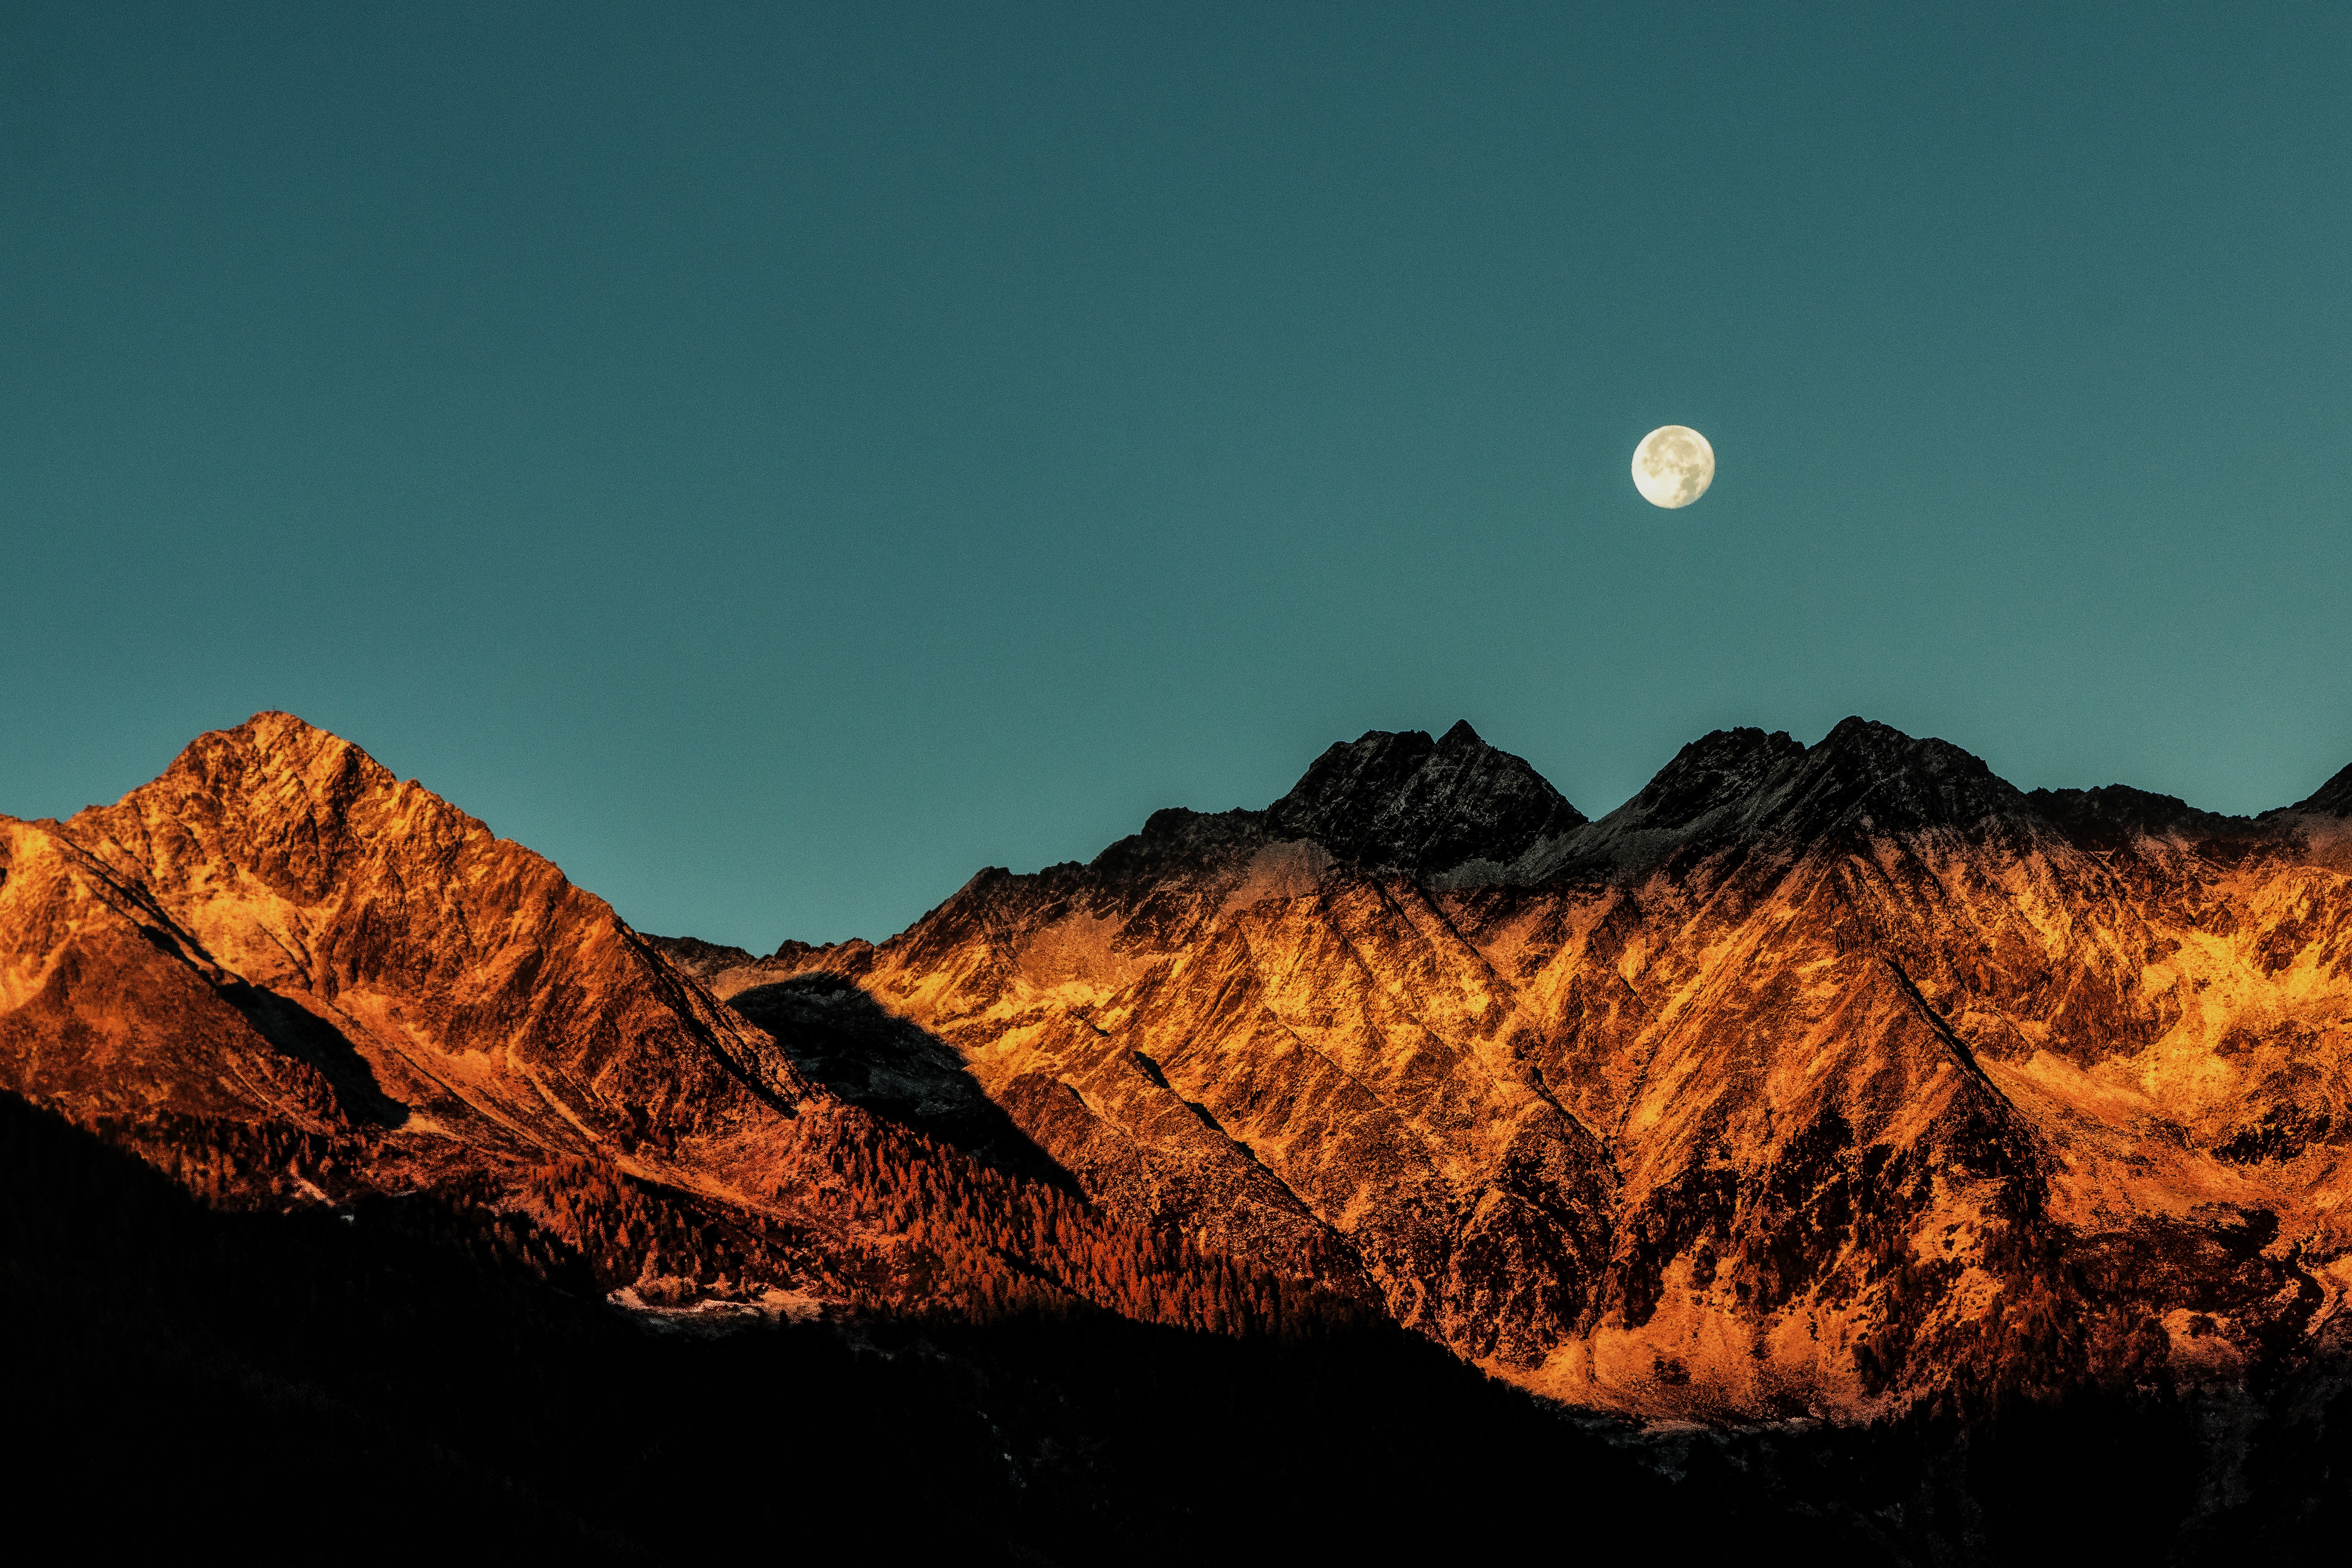
moon, sky, nature, mountainous landforms, full moon, mountain, celestial event, light, mountain range, astronomical object, cloud, rock, hill, night, moonlight, alps, landscape, horizon, atmosphere, tree, geology, national park, space, summit, evening, world